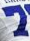
Number: 7